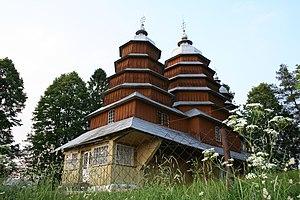
Les Tserkvas en bois de la région des Carpates en Pologne et en Ukraine désignent un ensemble de 16 églises en bois greco-catholiques ou orthodoxes situées dans le nord des Carpates, correspondant au sud de la Pologne et à l'ouest de l'Ukraine, et inscrites sous ce nom au patrimoine mondial de l'UNESCO en 2013. Elles ont été construites ou reconstruites entre le XVIᵉ et le XIXᵉ siècle. De telles églises en bois, matériau localement abondant, sont en fait typiques de la chaîne des Carpates non seulement en Pologne et Ukraine, mais aussi en Slovaquie et Roumanie, et ont également été inscrites, mais en ordre dispersé, au patrimoine mondial de l'UNESCO, en 1999 en Roumanie, en 2003 en Pologne et en 2008 en Slovaquie.